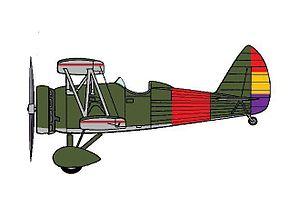
Les Fuerzas Aéreas de la República Española, abrégées en FARE, étaient les forces aériennes de la Seconde République espagnole, le gouvernement espagnol légalement établi entre 1931 et 1939. Elle est connue populairement comme La Gloriosa.